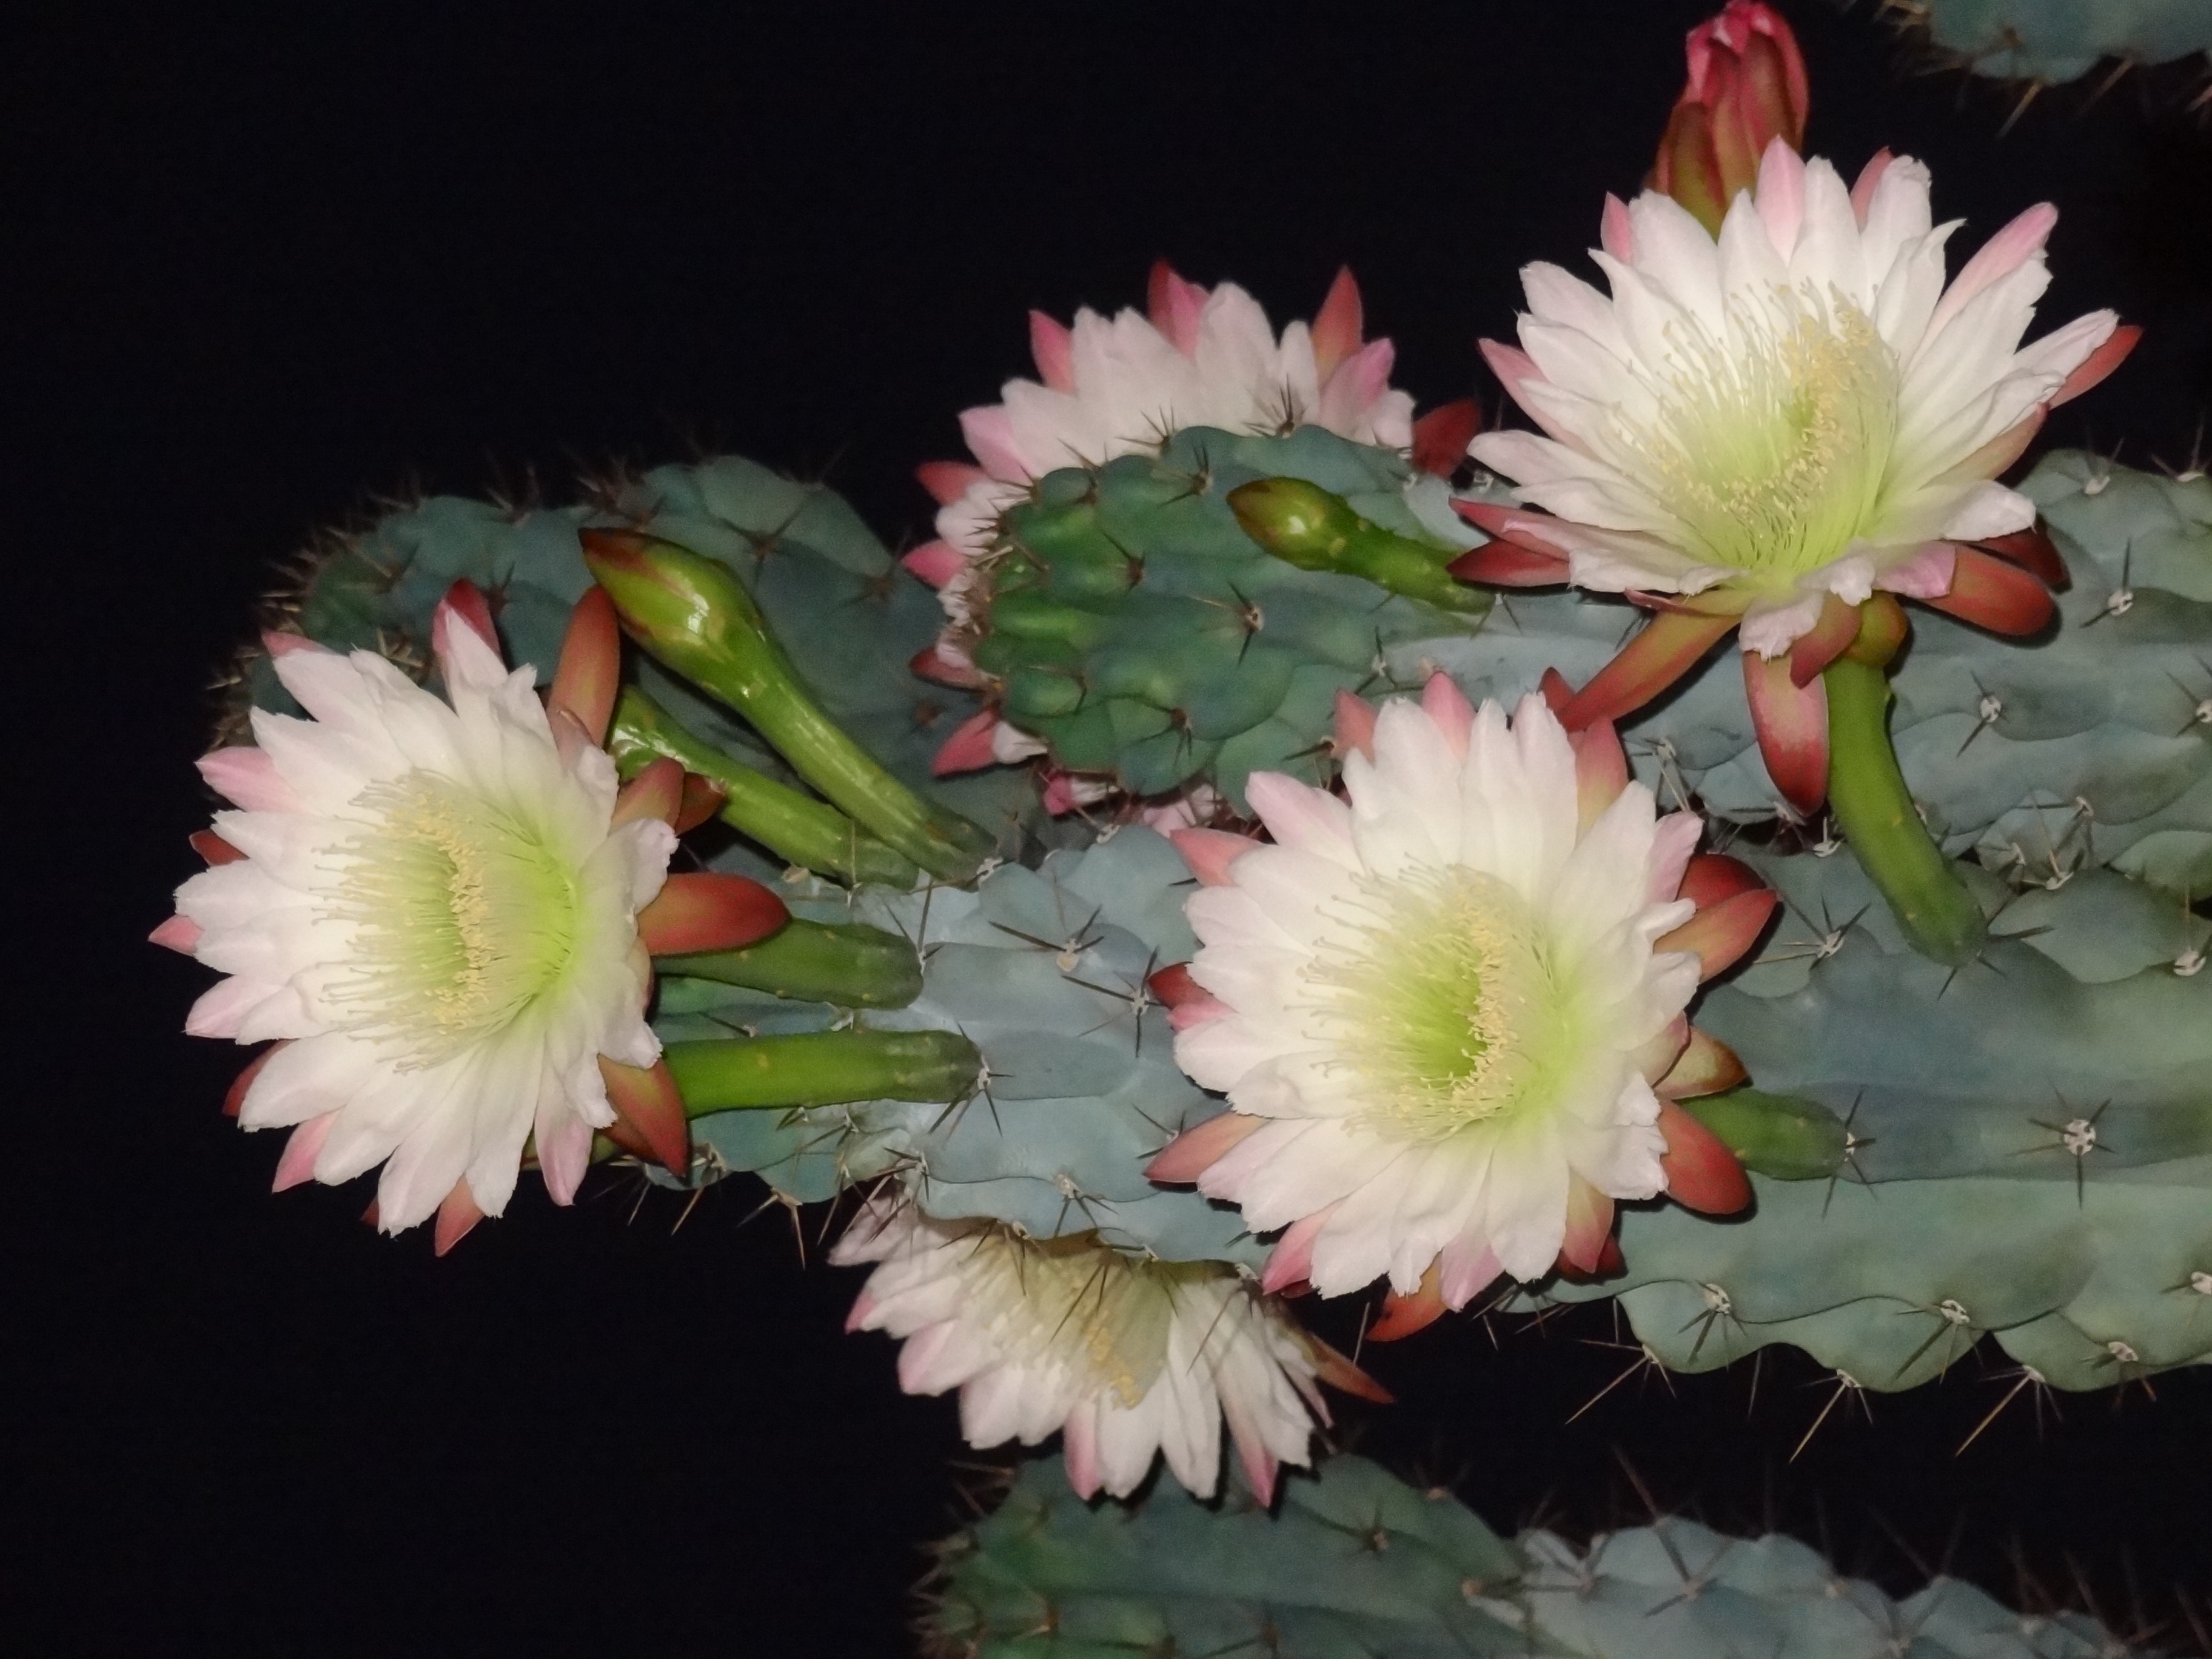
flora, flower, flowers, bloom, cactus, plant, flowering plant, hedgehog cactus, moonlight cactus, large flowered cactus, crenate orchid cactus, annual plant, thorns spines and prickles, caryophyllales, prickly pear, eastern prickly pear, petal, san pedro cactus, plant stem, floristry